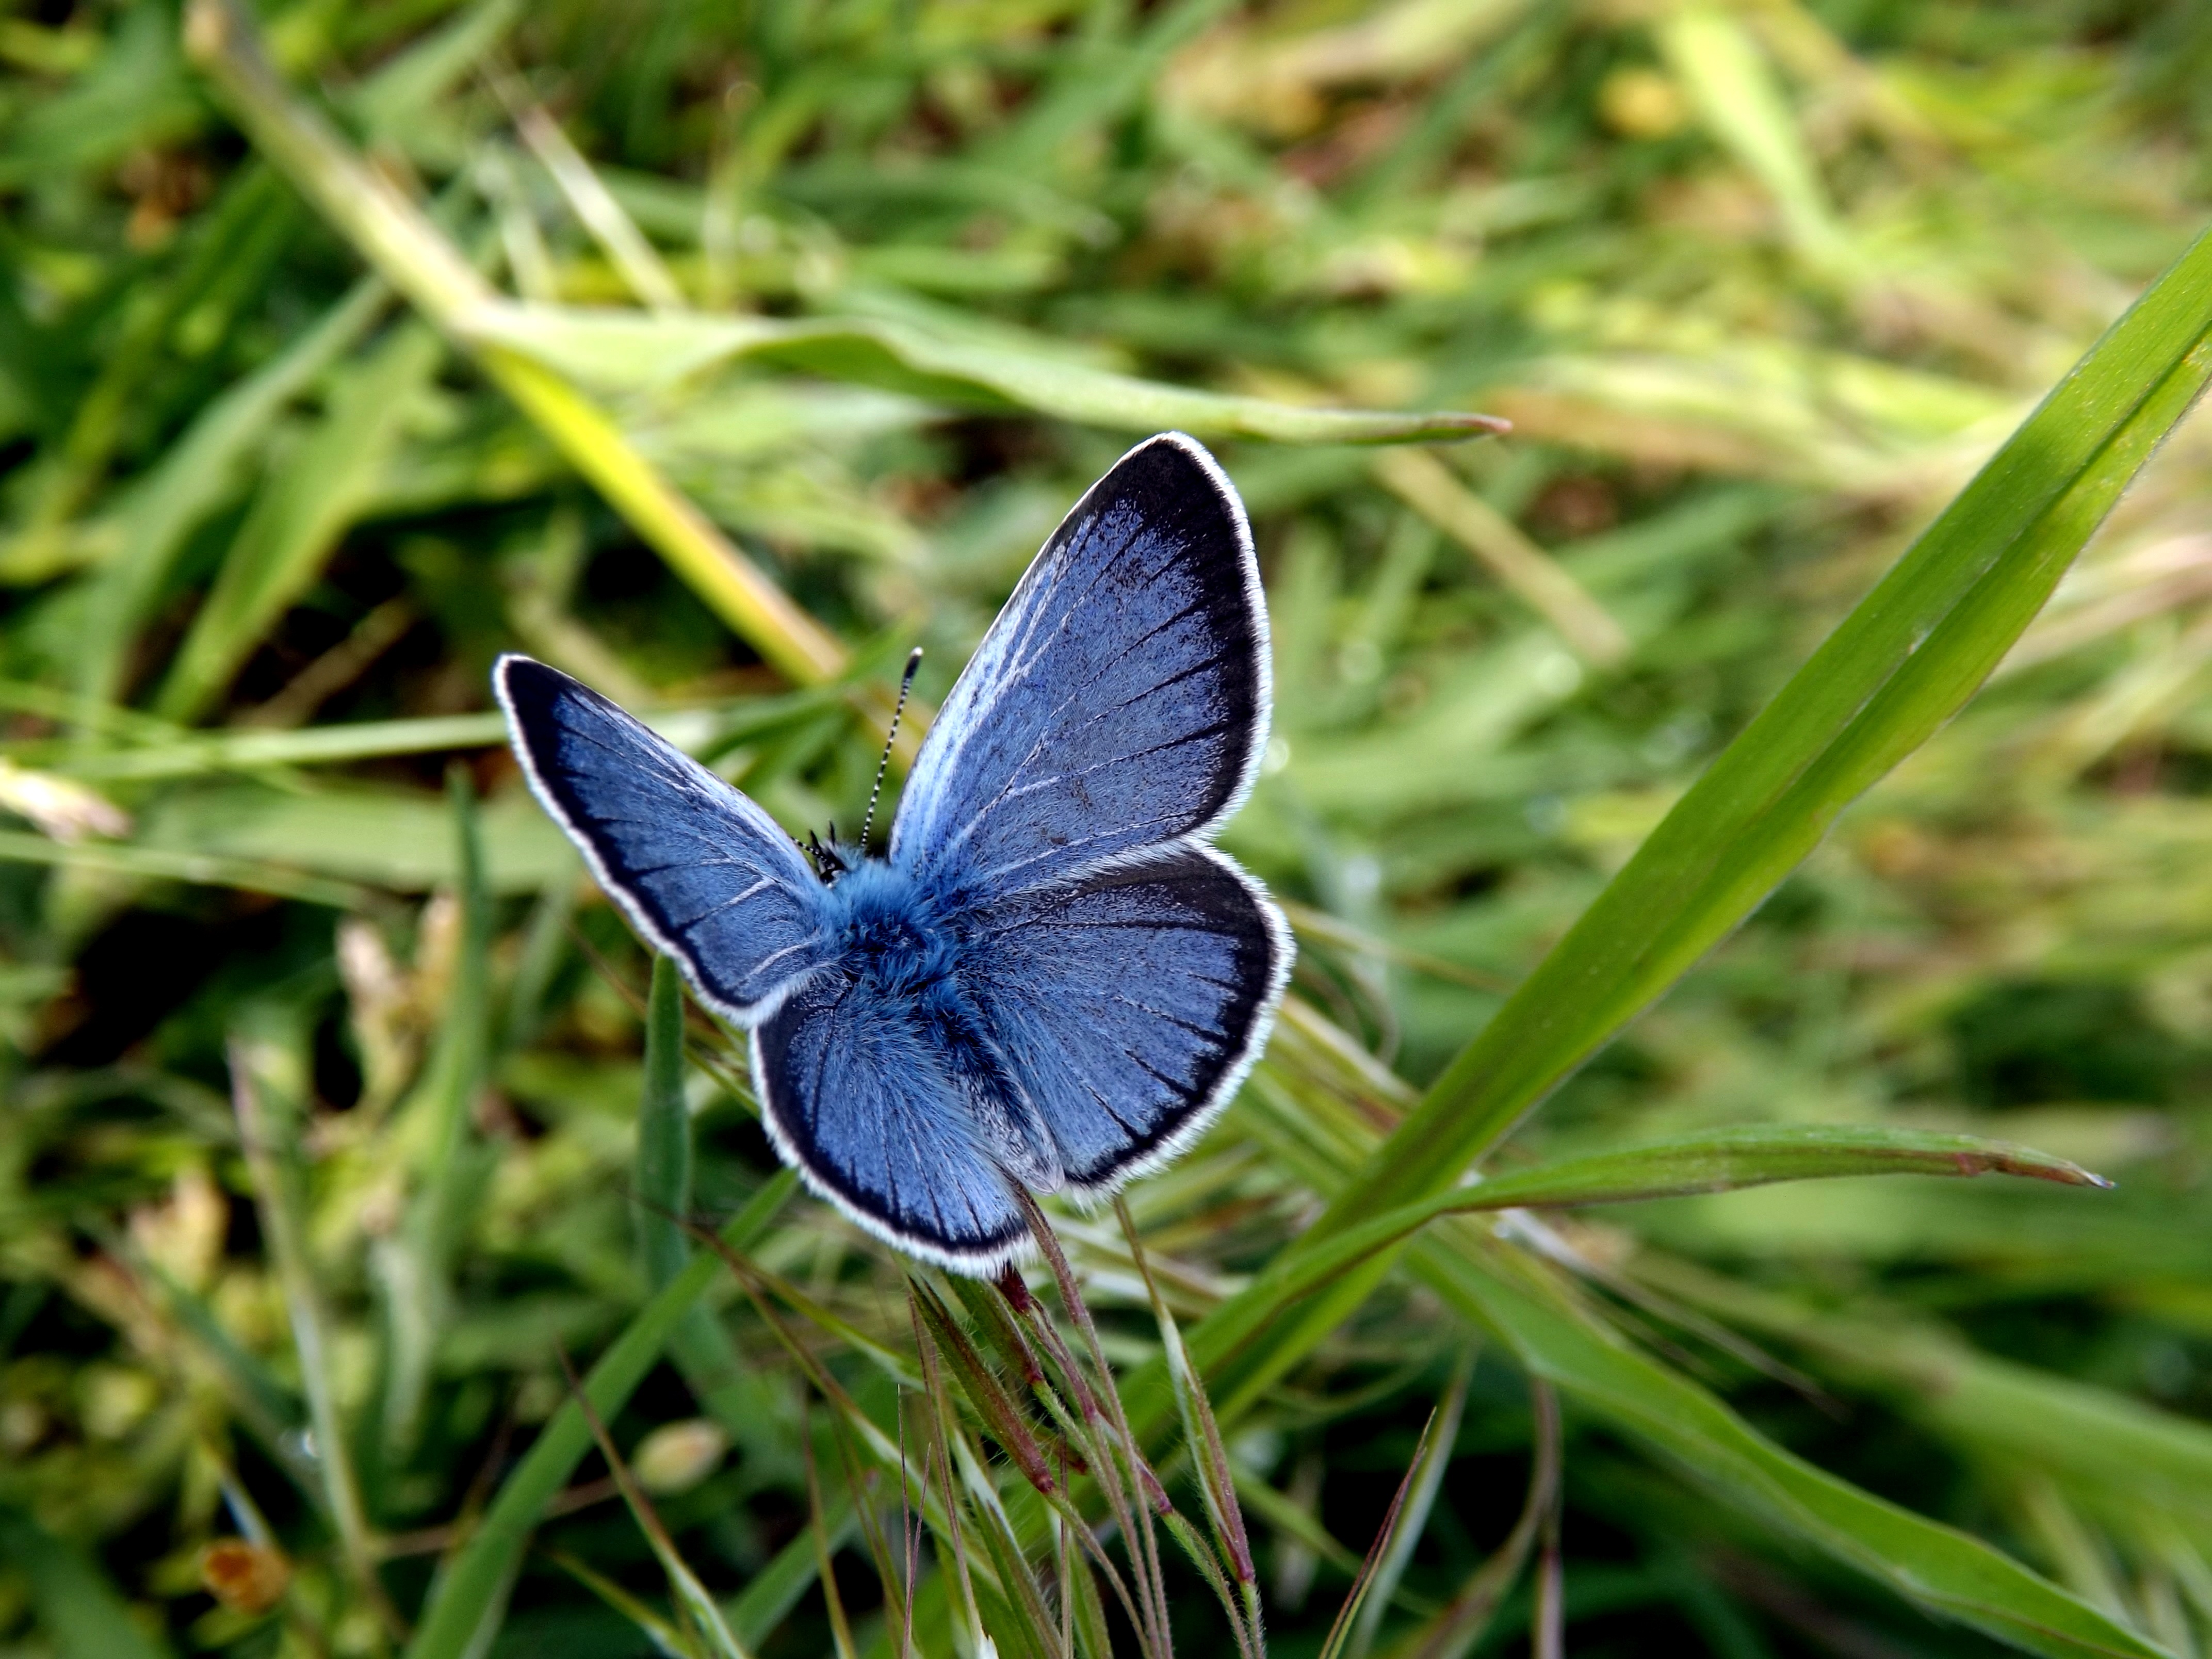
nature, grass, wing, lawn, meadow, flower, wildlife, green, insect, botany, blue, butterfly, fauna, invertebrate, close up, wings, insecta, pieridae, macro photography, arthropod, pollinator, moths and butterflies, lycaenid, brush footed butterfly, colias